Arguedas, Navarre

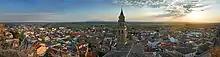

Arguedas is a town and municipality located in the province and autonomous community of Navarre, northern Spain.